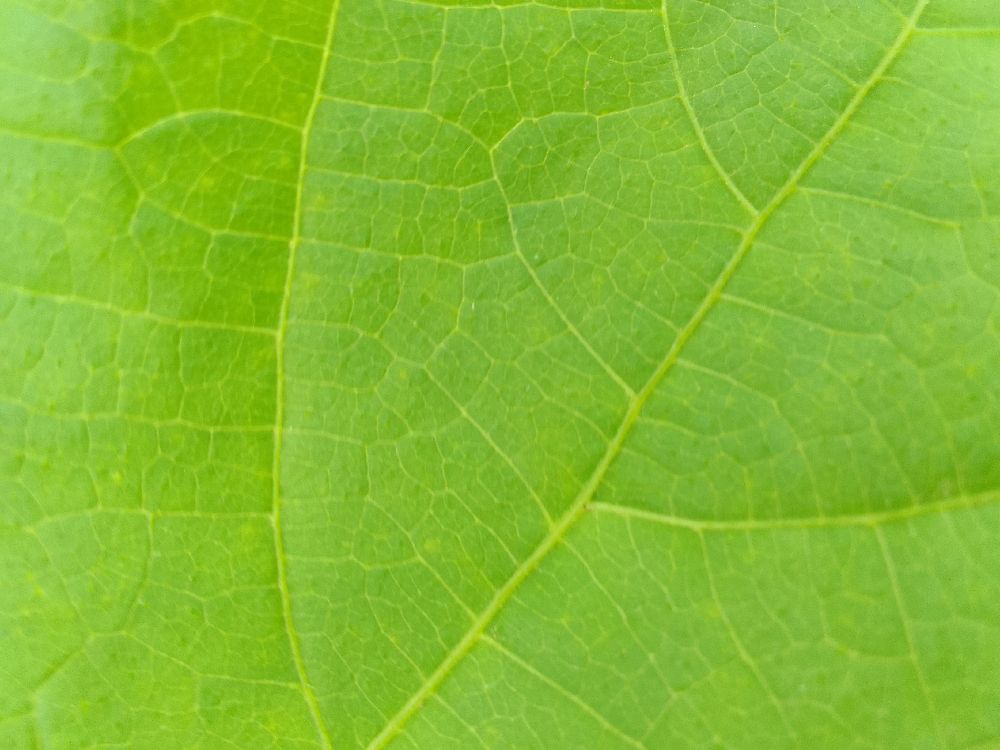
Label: healthy